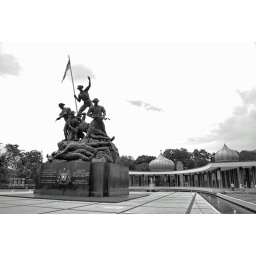
This is in black and white to give it a little touch of nostalgia.